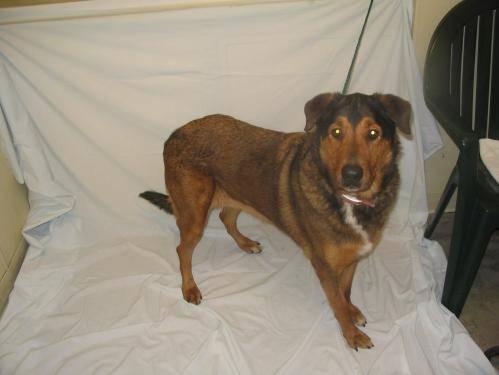
dog